Landfill leachate

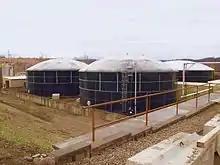
Leachate processing / equalization tanks used in leachate treatment before releasing to a river.

The most common method of handling collected leachate is on-site treatment. When treating leachate on-site, the leachate is pumped from the sump into the treatment tanks. The leachate may then be mixed with chemical reagents to modify the pH and to coagulate and settle solids and to reduce the concentration of hazardous matter. Traditional treatment involved a modified form of activated sludge to substantially reduce the dissolved organic content. Nutrient imbalance can cause difficulties in maintaining an effective biological treatment stage. The treated liquid is rarely of sufficient quality to be released to the environment and may be tankered or piped to a local sewage treatment facility; the decision depends on the age of the landfill and on the limit of water quality that must be achieved after treatment. With high conductivity, leachate is hard to treat with biological treatment or chemical treatment.